Habronattus mexicanus

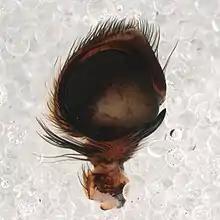
Male pedipalp

Habronattus mexicanus is a species of jumping spider in the genus "Habronattus". The species was first identified in 1896 in Mexico, after which it is named, originally allocated to the genus "Habrocestum". The species has subsequently been identified in locations in North and Central America, as well as islands in the Caribbean Sea. The spider is small, but displays one of the most complex sexual displays, including sophisticated vibratory song patterns.